Captaincy General of Santo Domingo

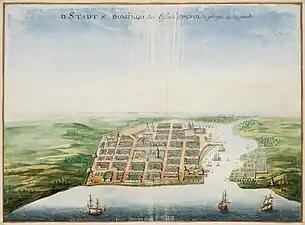
City of Santo Domingo in 1665.

In 1680, new Acts of Parliament forbade sailing under foreign flags (in opposition to former practice). This was a major legal blow to the Caribbean pirates. Settlements were made in the Treaty of Ratisbon of 1684, signed by the European powers, that put an end to piracy. Most of the pirates after this time were hired out into the Royal services to suppress their former buccaneer allies. In the 1697 Treaty of Ryswick, Spain formally ceded the western third of the island to France. It was an important port in the Americas for goods and products flowing to and from France and Europe. Intermittent clashes between French and Spanish colonists followed, even after the 1697 Treaty of Ryswick recognized the de facto occupations of France and Spain around the globe. Periodic confrontations also continued despite a 1731 agreement that partially defined a border between the two colonies along the Massacre and Pedernales rivers. In 1777, the Treaty of Aranjuez established a definitive border between what Spain called Santo Domingo and what the French named Saint-Domingue, thus ending 150 years of local conflicts and imperial ambitions to extend control over the island.